Jeff Rowe (filmmaker)

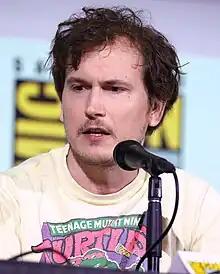
Rowe in 2023

Jeffrey Rowe (born July 9, 1986) is an American writer and director. He is known for being a writer for "Gravity Falls" and "Disenchantment", the co-writer and co-director of "The Mitchells vs. the Machines", and the director of "."